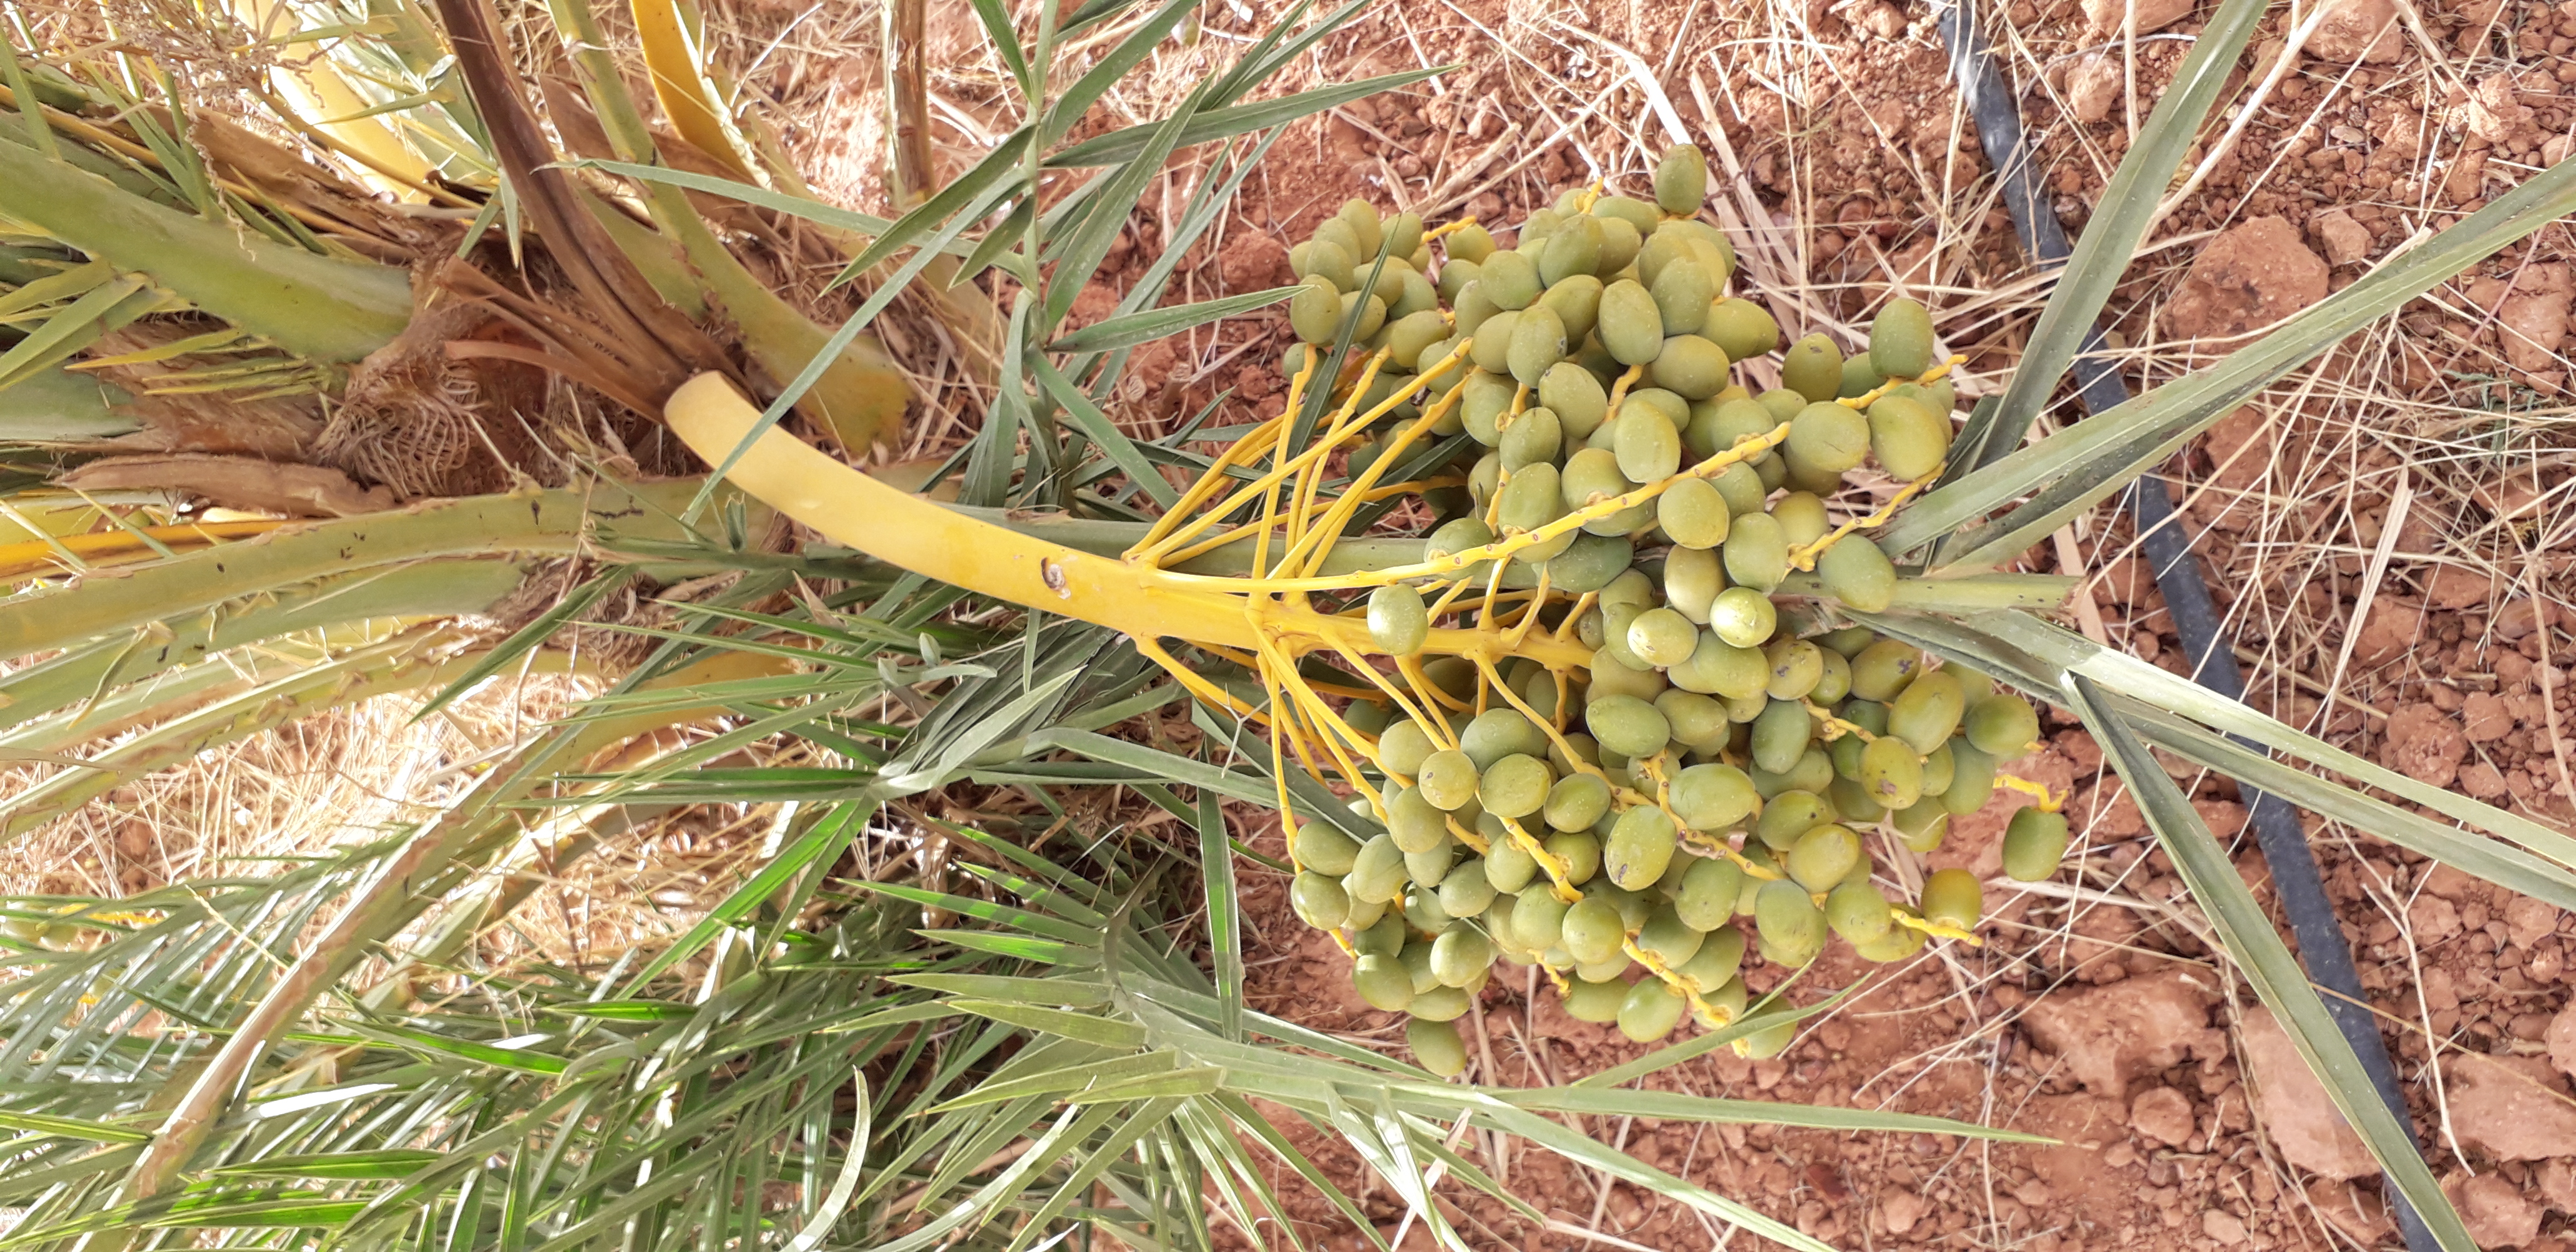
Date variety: kholt